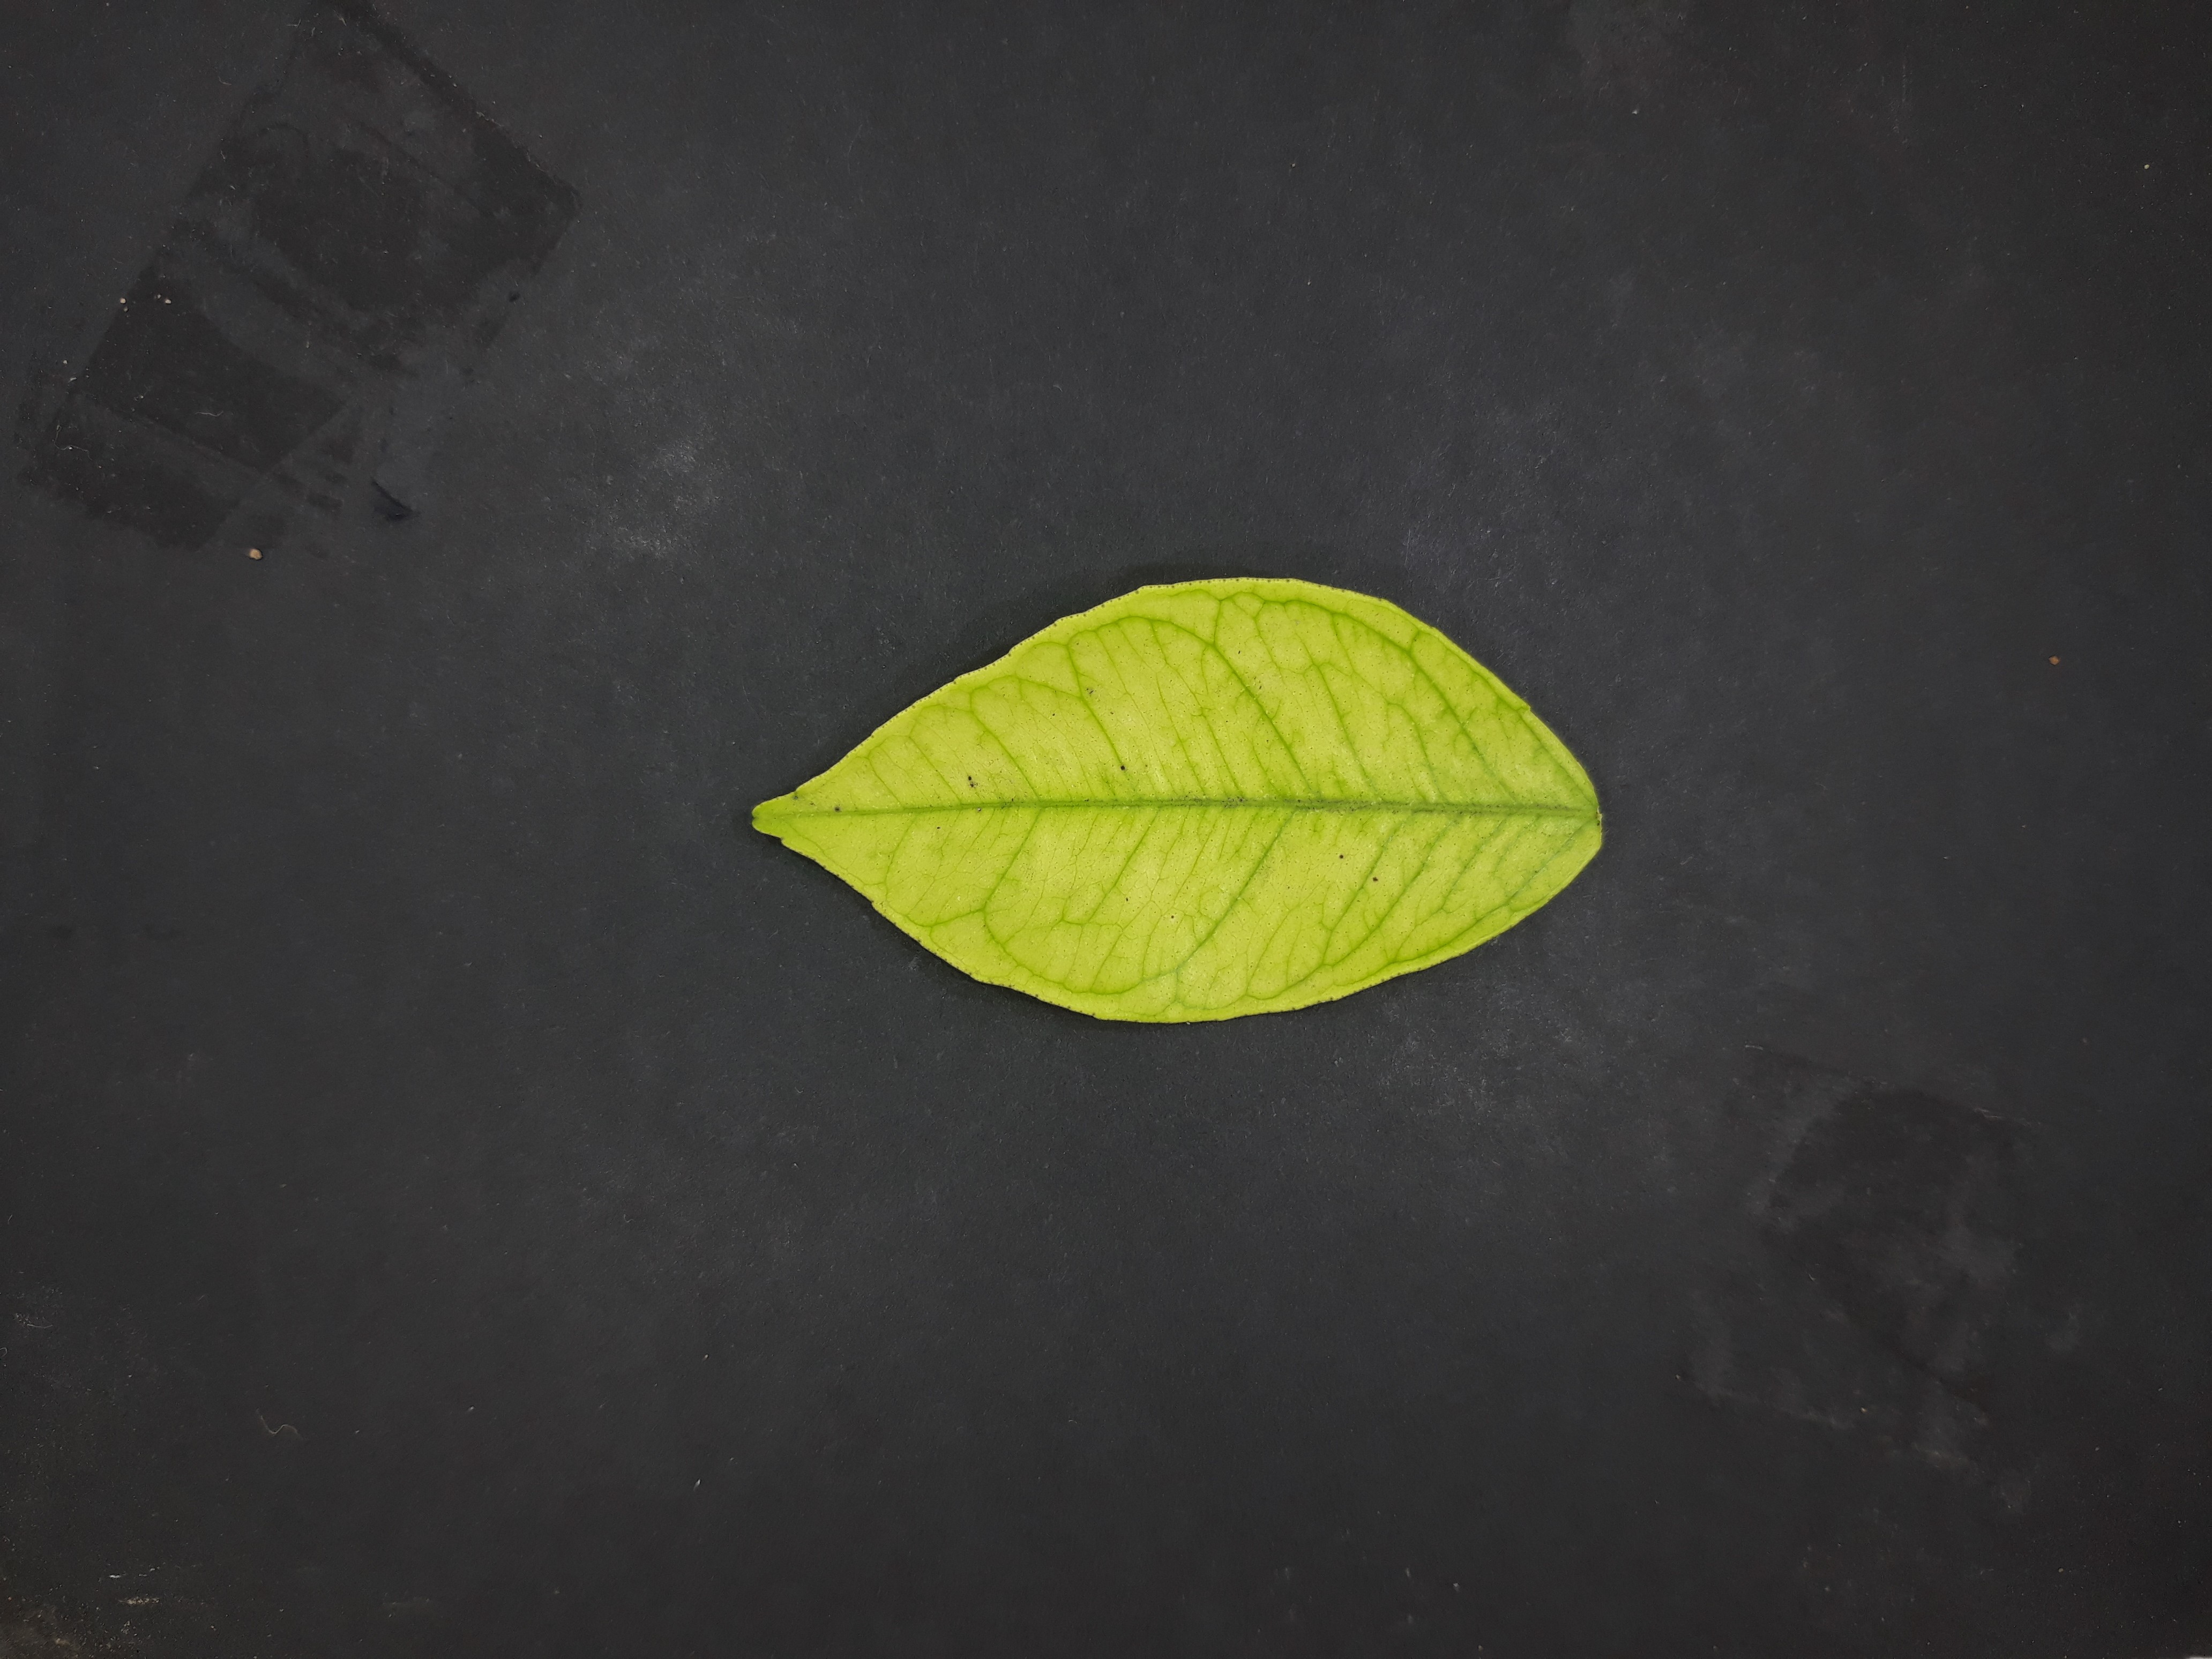
Label: Iron deficiency (Fe)